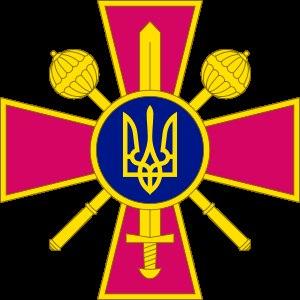
Les poursuites judiciaires contre les partisans de Ioulia Tymochenko représentent une série d'affaires criminelles ukrainiennes, qui étaient ouvertes contre les partisans politiques de Ioulia Tymochenko dès le mois de mai 2010. Majoritairement, ils sont accusés d'abus de fonction et d'abus de pouvoir. Le Parquet général d'Ukraine n'a trouvé aucune preuve de l'appropriation de fonds ou de biens et n'accuse aucun d'eux de corruption active ou passive. Sur l'ensemble de ces affaires, une série d'appels sont en cours de la part de l'Union européenne, des États-Unis, de la Russie, des organisations de défense des droits de l'homme, de la société ukrainienne et de la diaspora dans lesquels est invoqué le motif politique de ces affaires. Mais les représentants du Parti des régions et le Ministère public d'Ukraine affirment qu'il n y a aucun objectif politique.